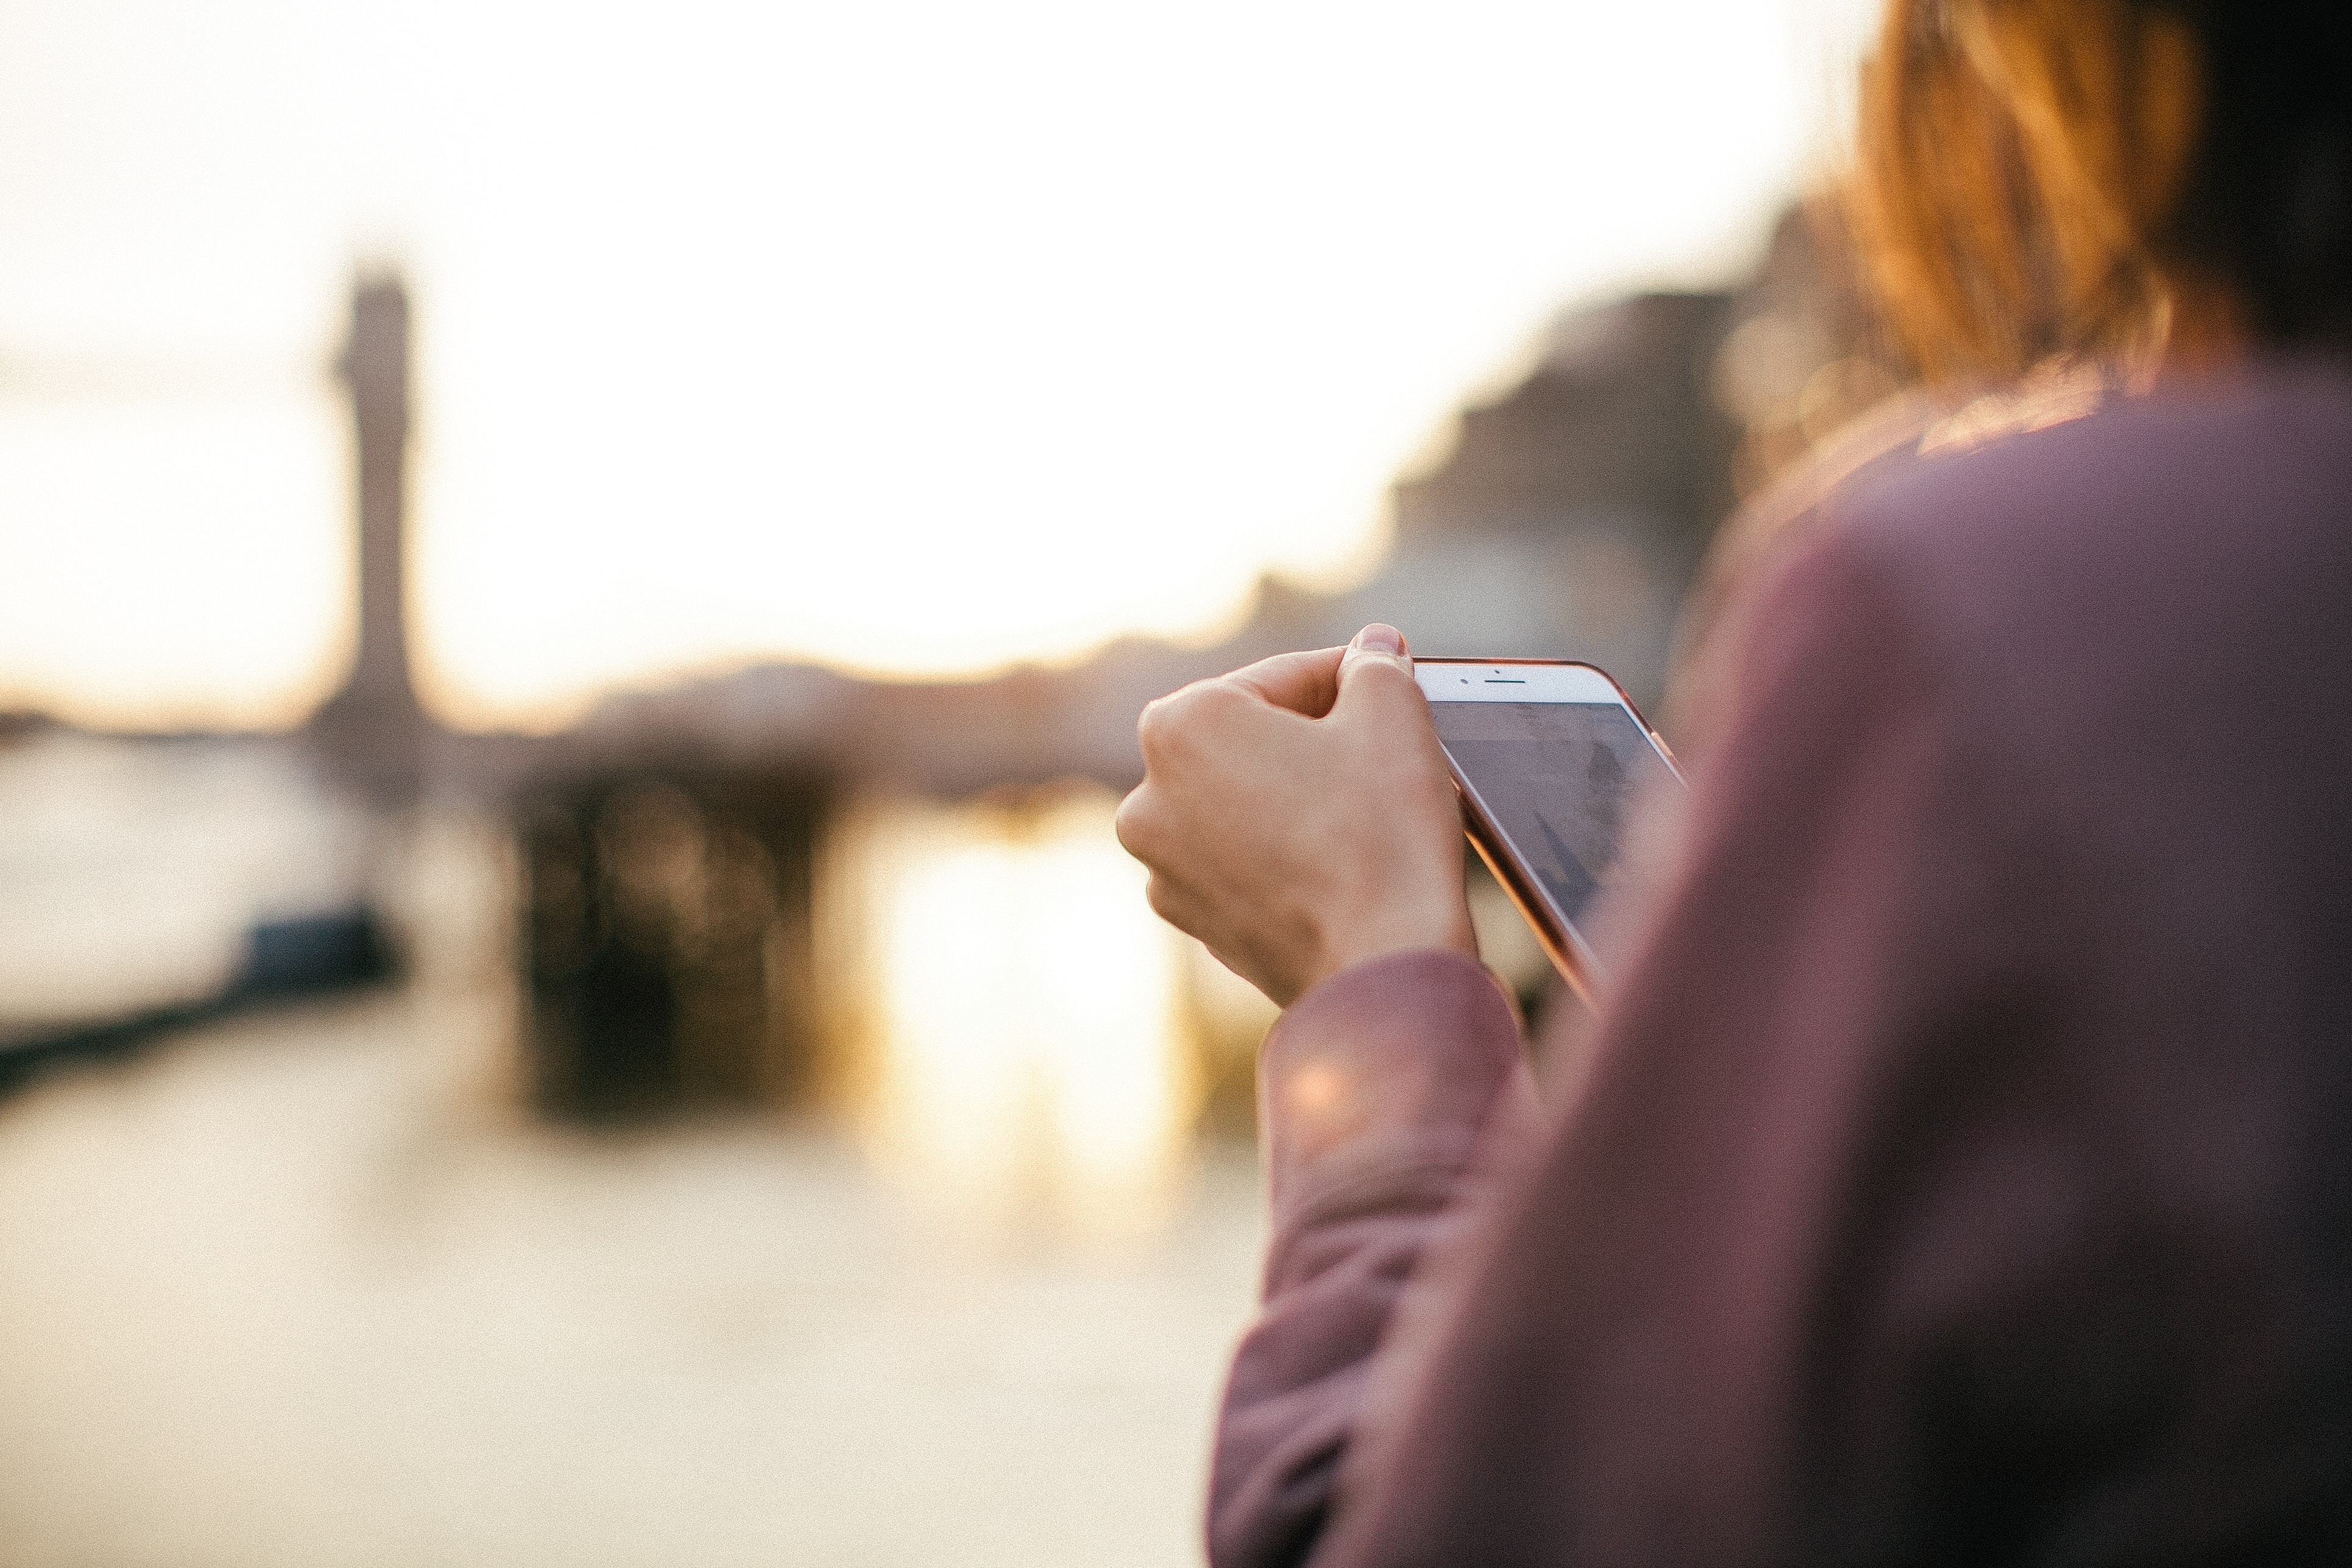
hand, photography, girl, finger